Andrea Pirlo

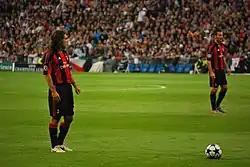
Pirlo (left), with AC Milan, preparing to take a free kick against Real Madrid in the 2010–11 UEFA Champions League

After Kaká and Ancelotti left Milan in the summer of 2009, Chelsea tested Milan's resolve by bidding $12 million and Claudio Pizarro for Pirlo. The club rejected the offer and Pirlo was said to be contemplating a transfer request. On 5 August, club owner Silvio Berlusconi decided not to sell Pirlo, who said he was overjoyed and wanted to end his career at Milan. On 21 October 2009, Pirlo scored a notable 30-metre goal in Milan's 3–2 win over Real Madrid in the UEFA Champions League; Milan were eventually eliminated in the round of 16. Milan finished the season with a 3rd place in Serie A, and a quarter-final finish in the Coppa Italia under new manager Leonardo.